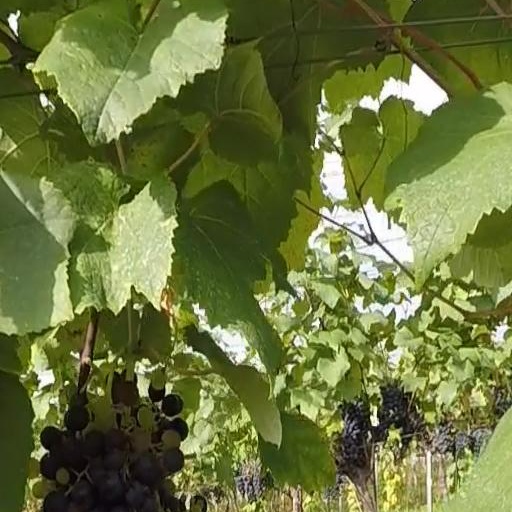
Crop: grape